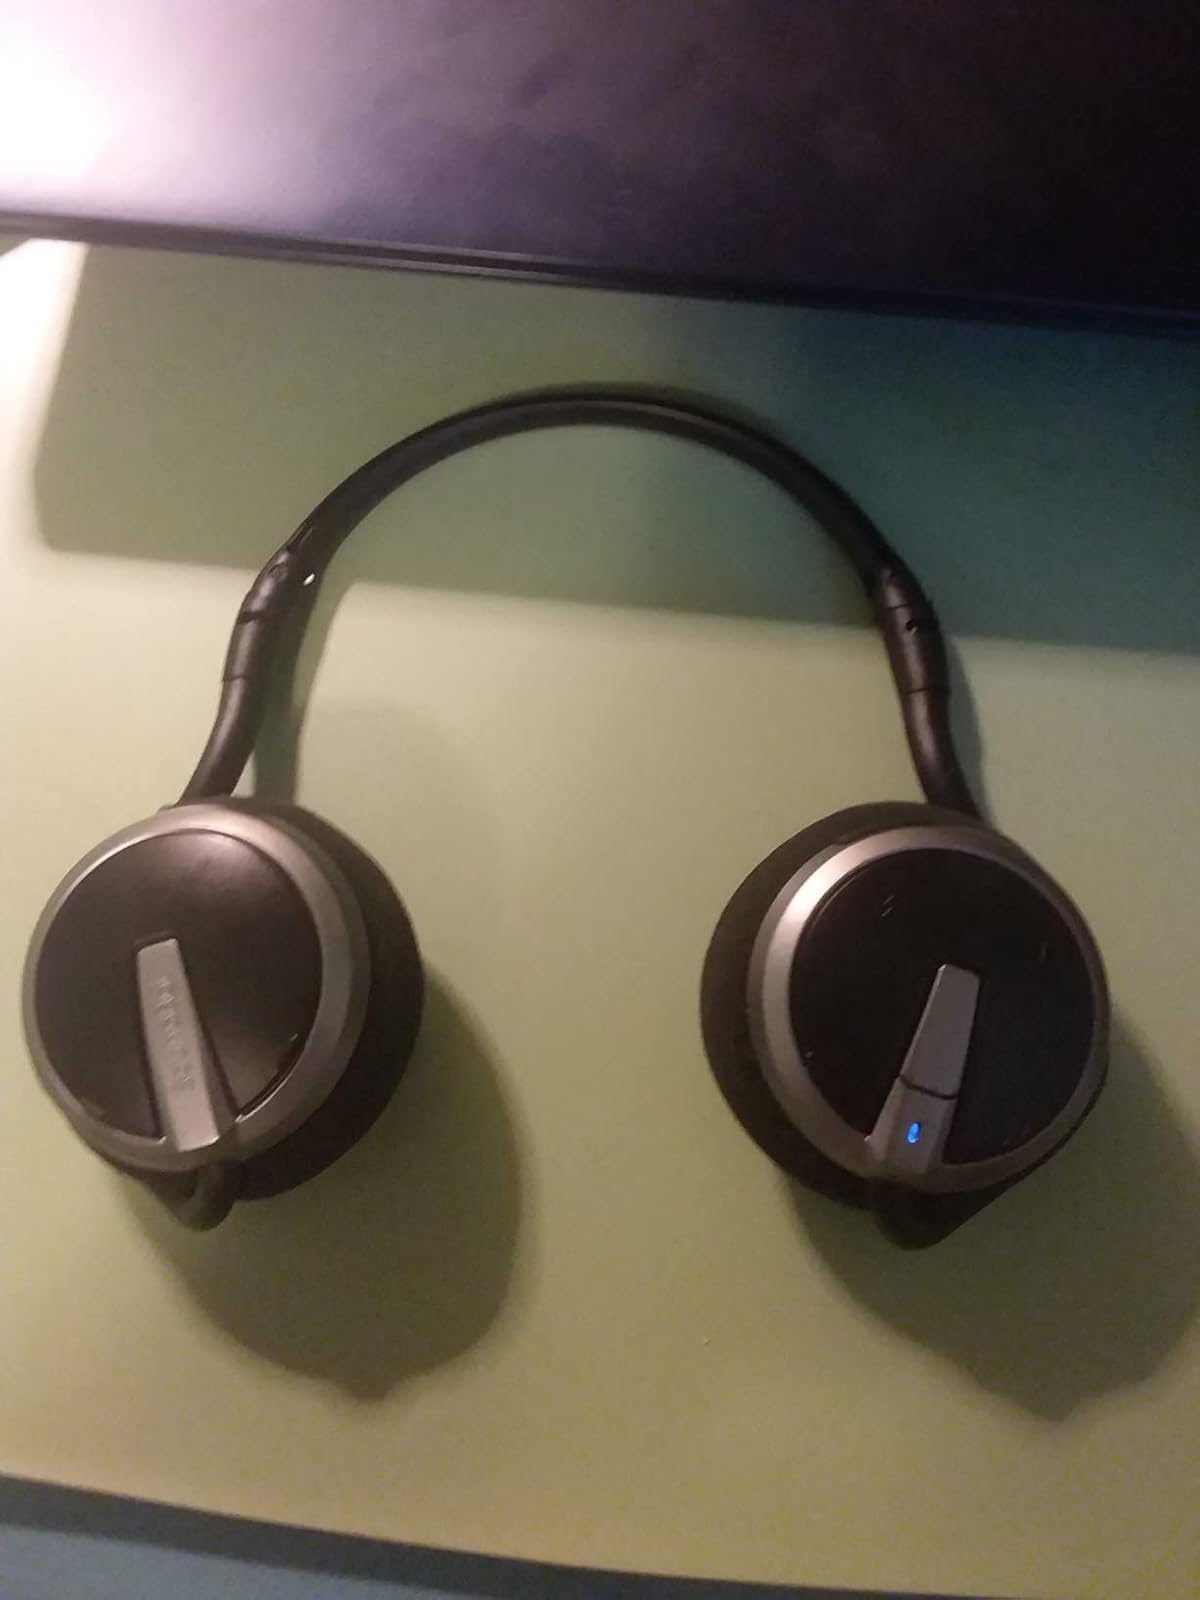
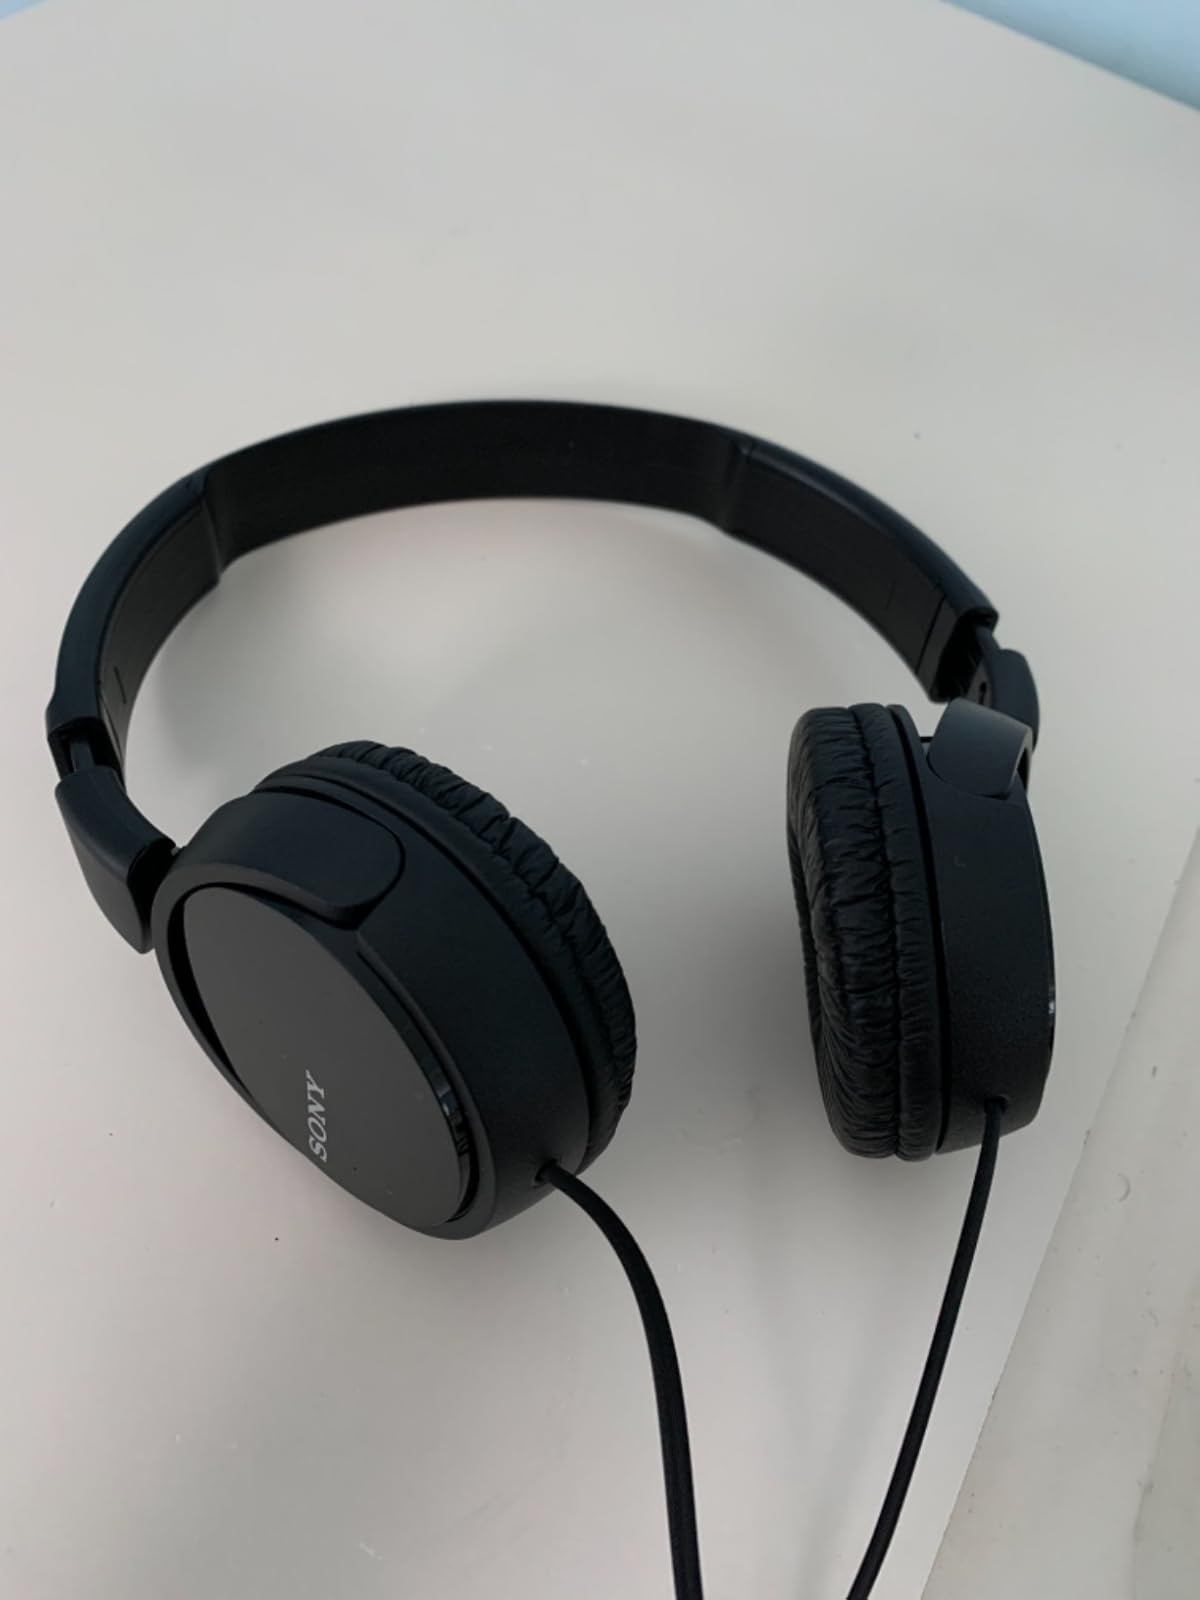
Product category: headphones
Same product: no